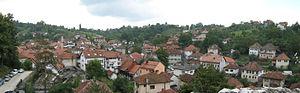
Tešanj est une ville et une municipalité de Bosnie-Herzégovine située dans le canton de Zenica-Doboj et dans la Fédération de Bosnie-et-Herzégovine. Selon les premiers résultats du recensement bosnien de 2013, la ville intra muros compte 5 531 habitants et la municipalité 46 135.